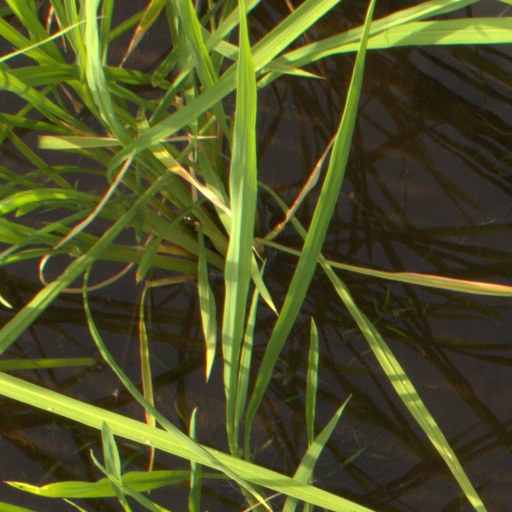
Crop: rice